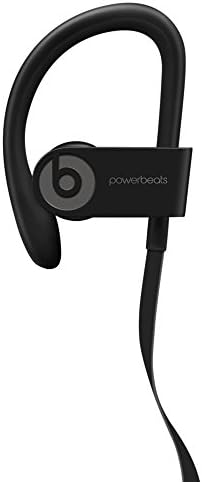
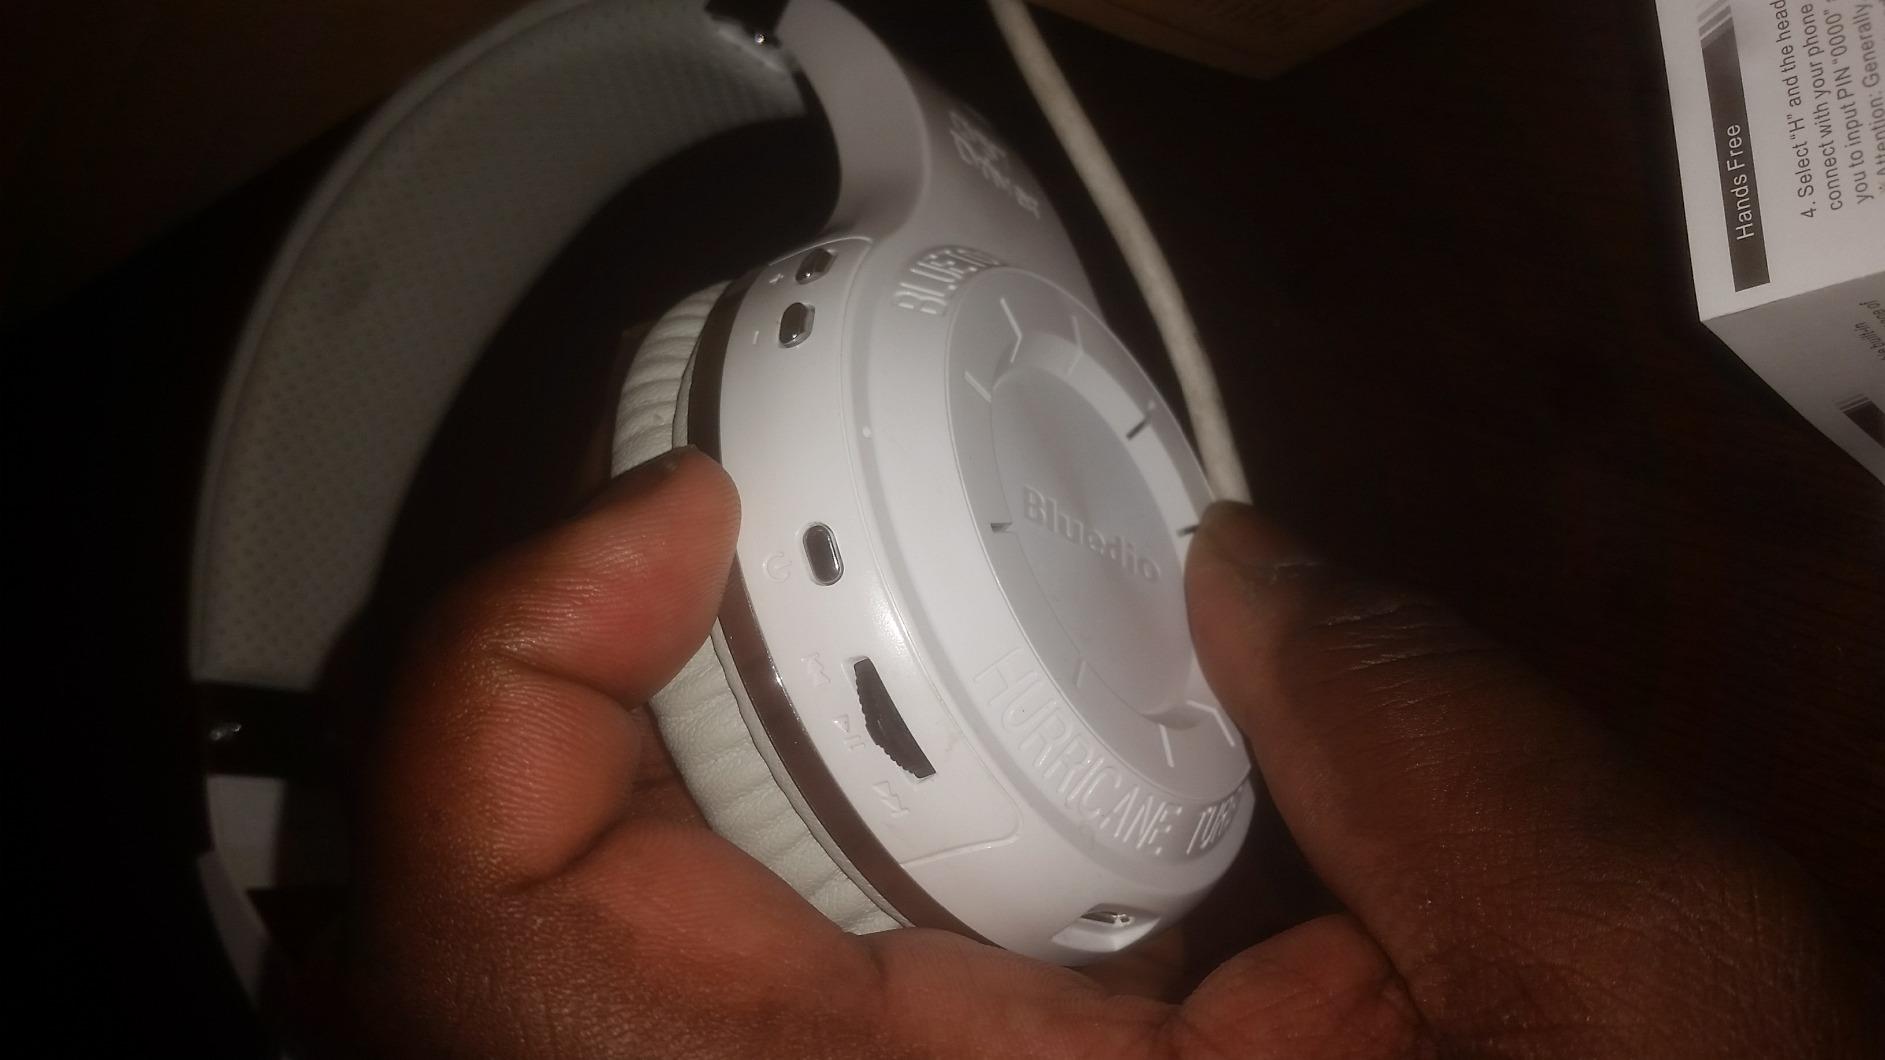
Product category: headphones
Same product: no